Giacomo van Lint

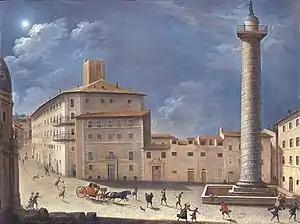
"Genre scene at the Trajan's Column"

Giacomo van Lint or Jacob van Lint (Rome, 8 February 1723 – Rome, 1 August 1780) was an Italian landscape and vedute painter of Flemish descent, active in Rome.